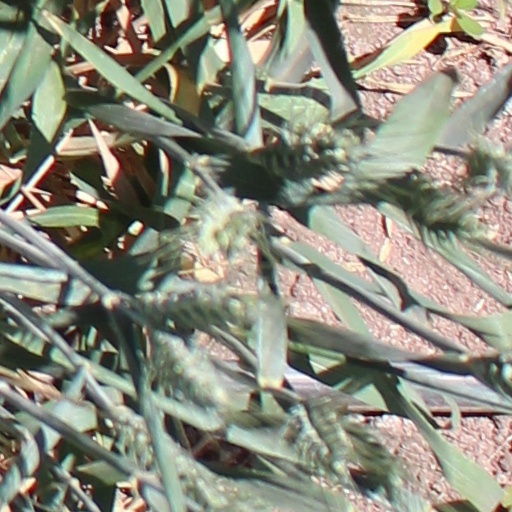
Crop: wheat